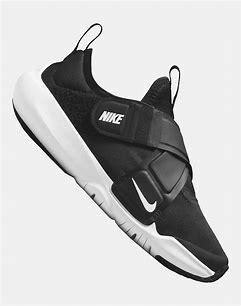
Brand: Nike
Model: Flex Advance